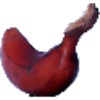
Label: red_banana